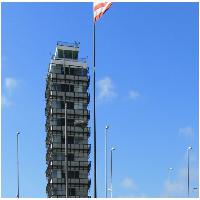
Weather: sun or clear